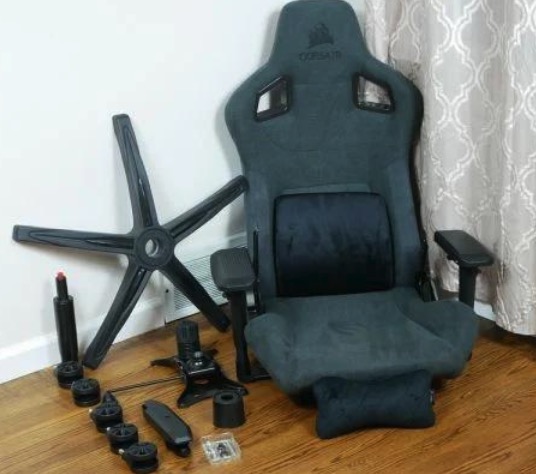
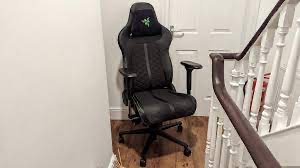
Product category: items_chair
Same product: no